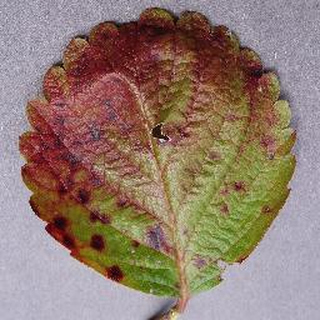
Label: strawberry_leaf_scorch